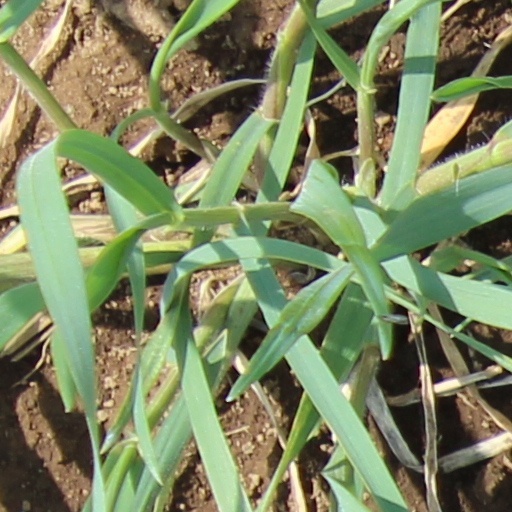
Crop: wheat